Mikhail Mishustin

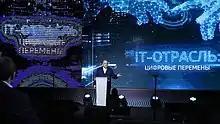
Mishustin at the IT conference in Innopolis on 9 July 2020

In June 2020, Mishustin proposed a tax maneuver for IT companies in order to reduce the load and create a comfortable competitive regime in this area. President Putin supported this idea and instructed the government to work on it. As part of the maneuver, Mishustin proposed to reduce the income tax on IT companies from 20% to 3%, as well as to reduce insurance premiums from 14% to 7.6%. On June 23, Putin officially announced the tax maneuver prepared by Mishustin.